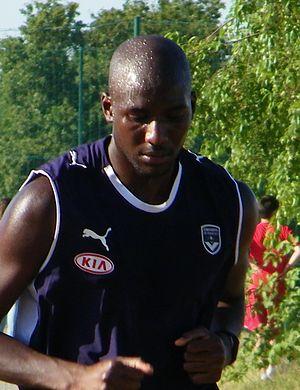
Diarra